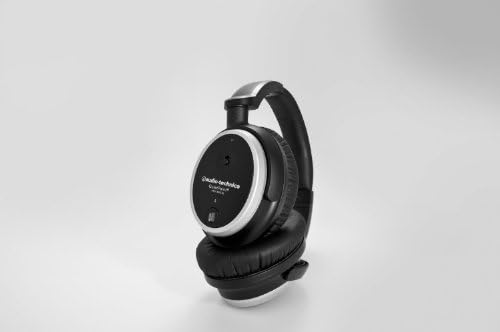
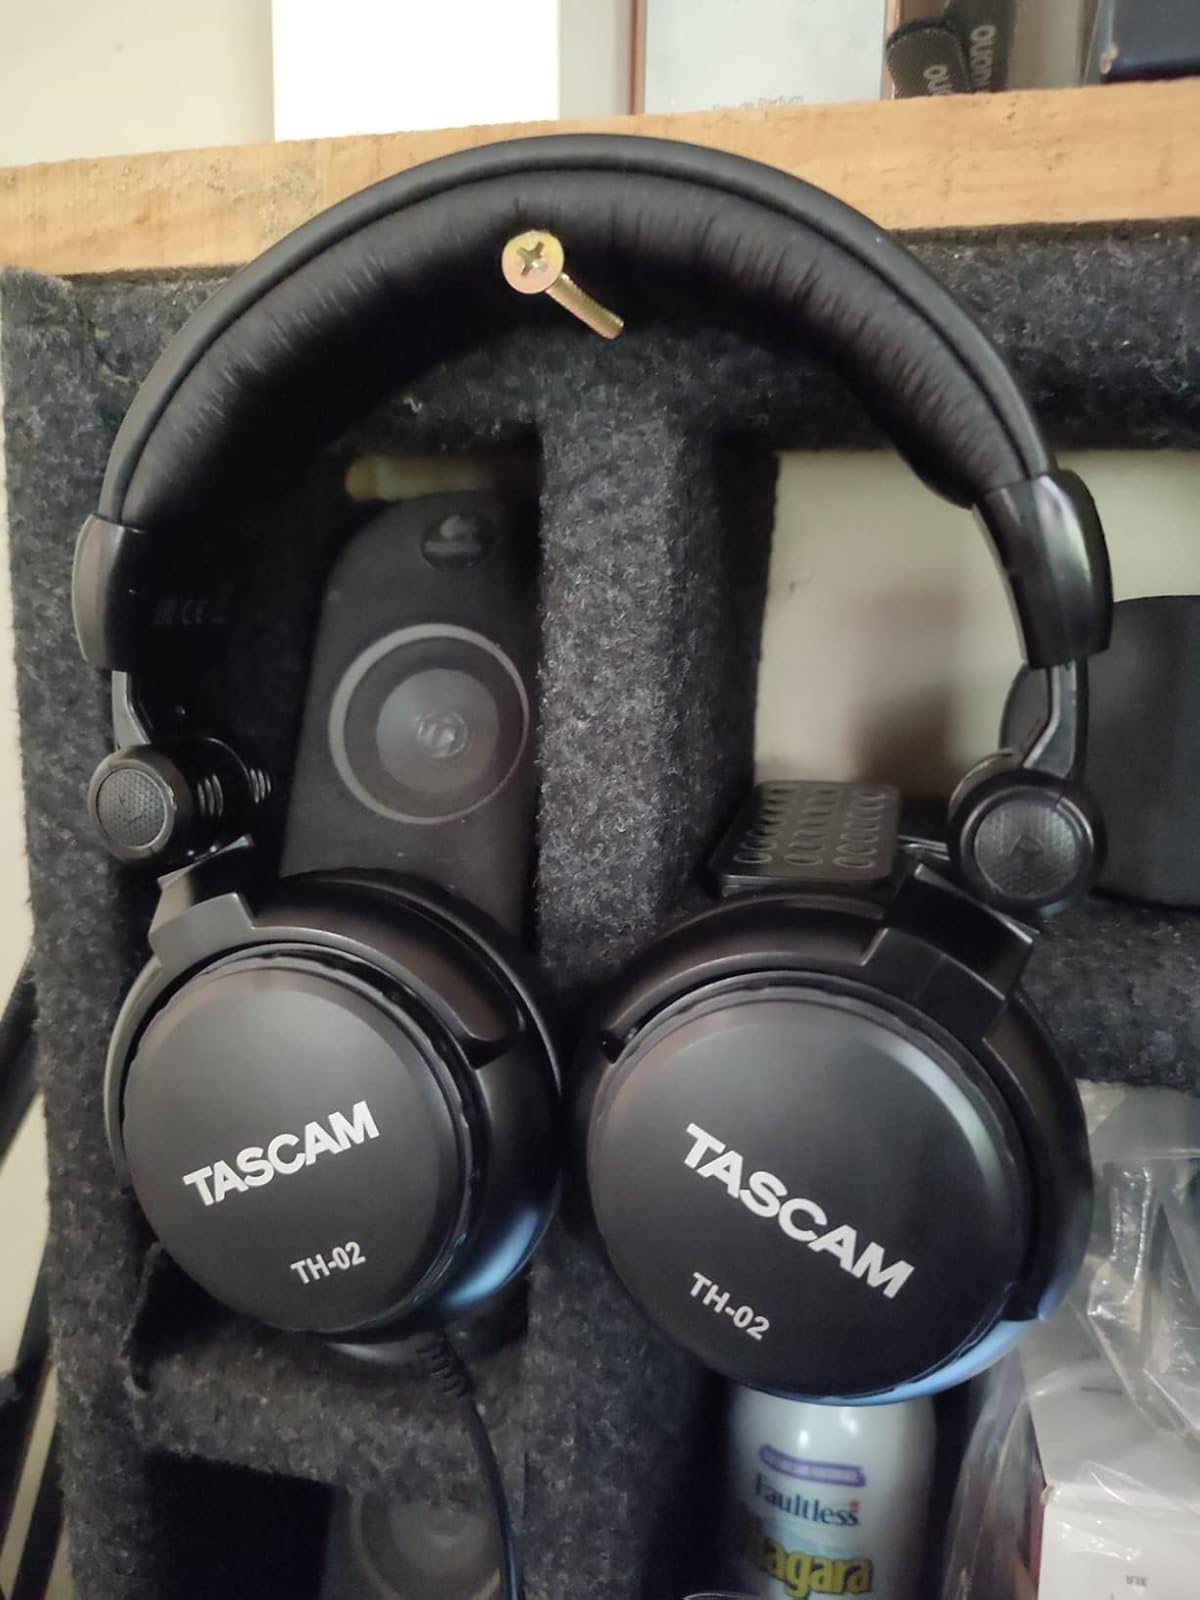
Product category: headphones
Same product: no